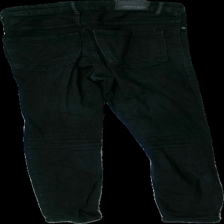
View: back
Type: Jeans
Category: Ladies
Brand: Gina Tricot
Colors: Black
Material: 100% cotton
Cut: Regular, Tight
Size: M
Season: All
Trend: Denim
Stains: Minor
Price range: 50-100
Recommended usage: Export